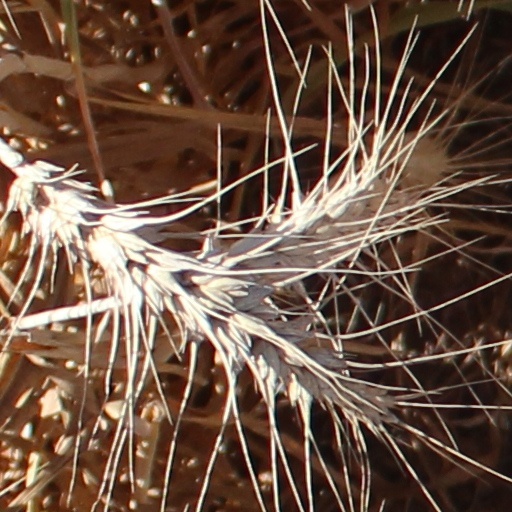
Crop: wheat